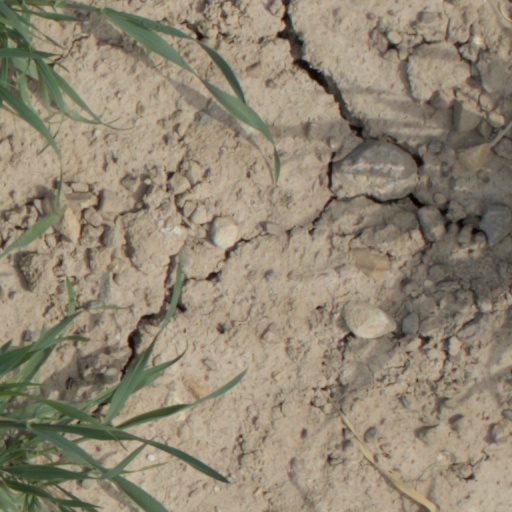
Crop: wheat